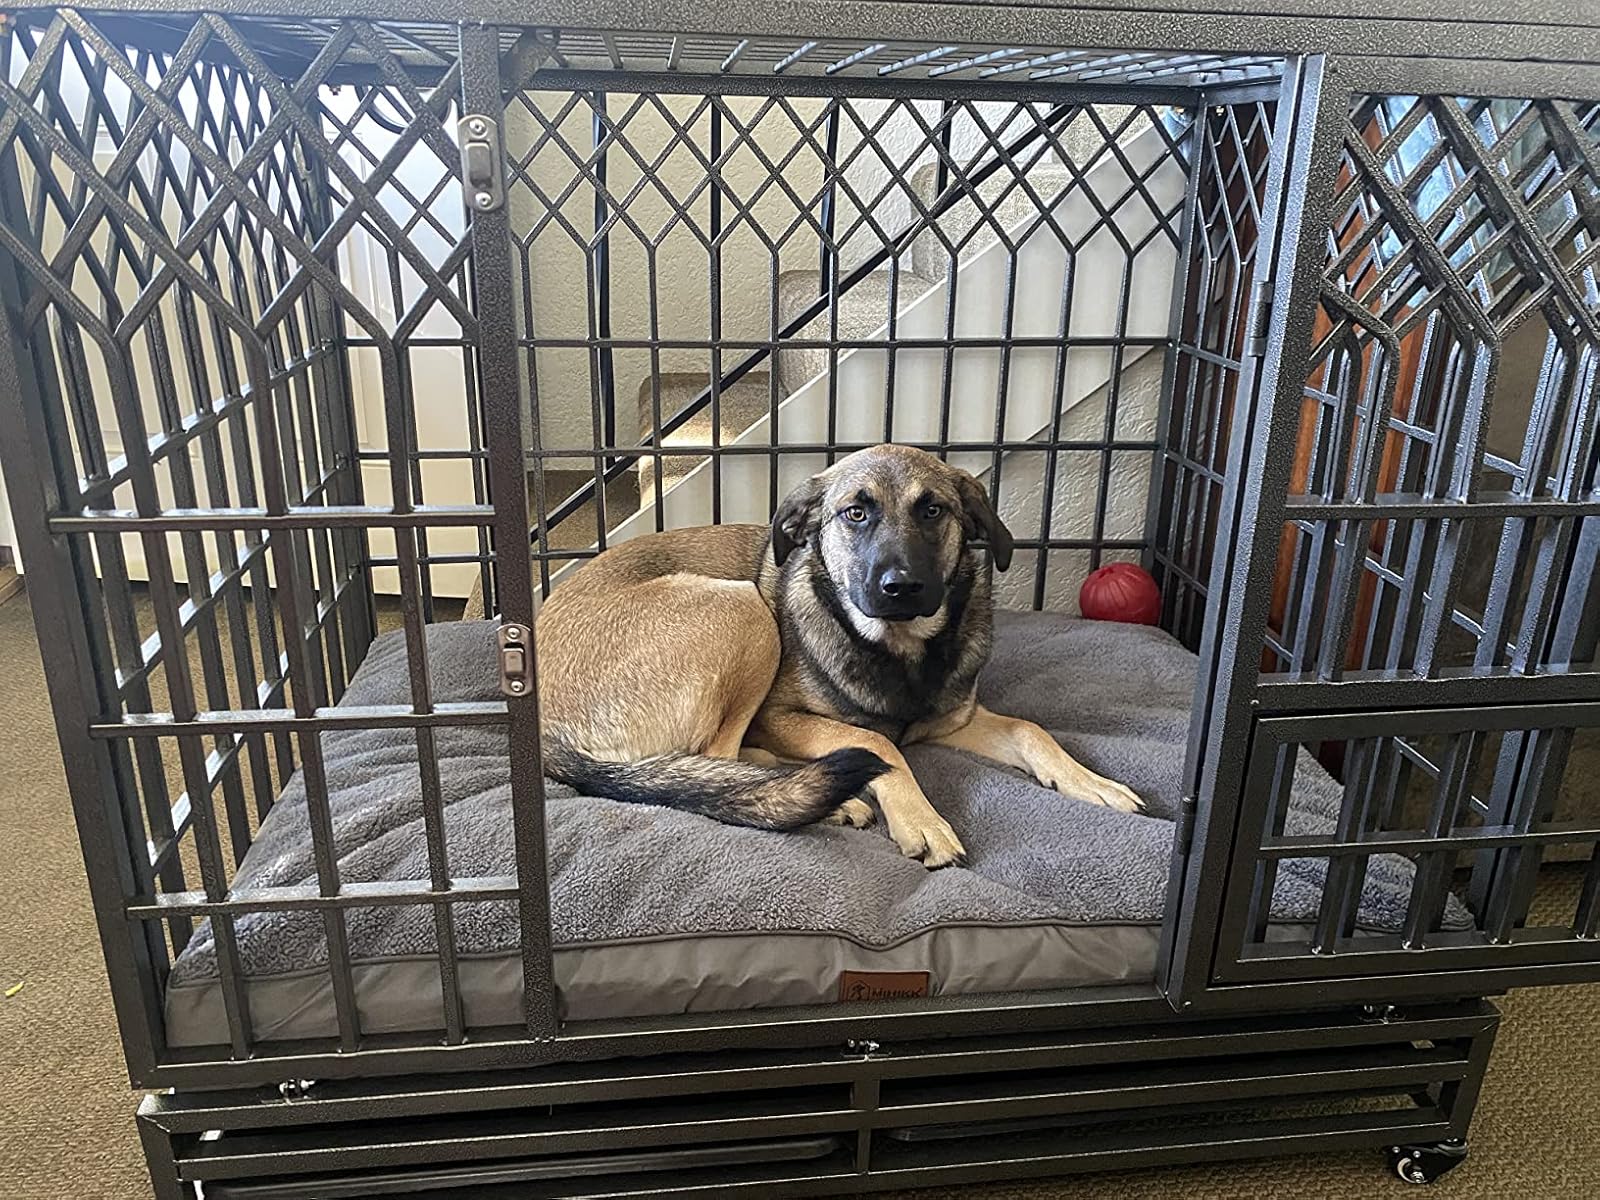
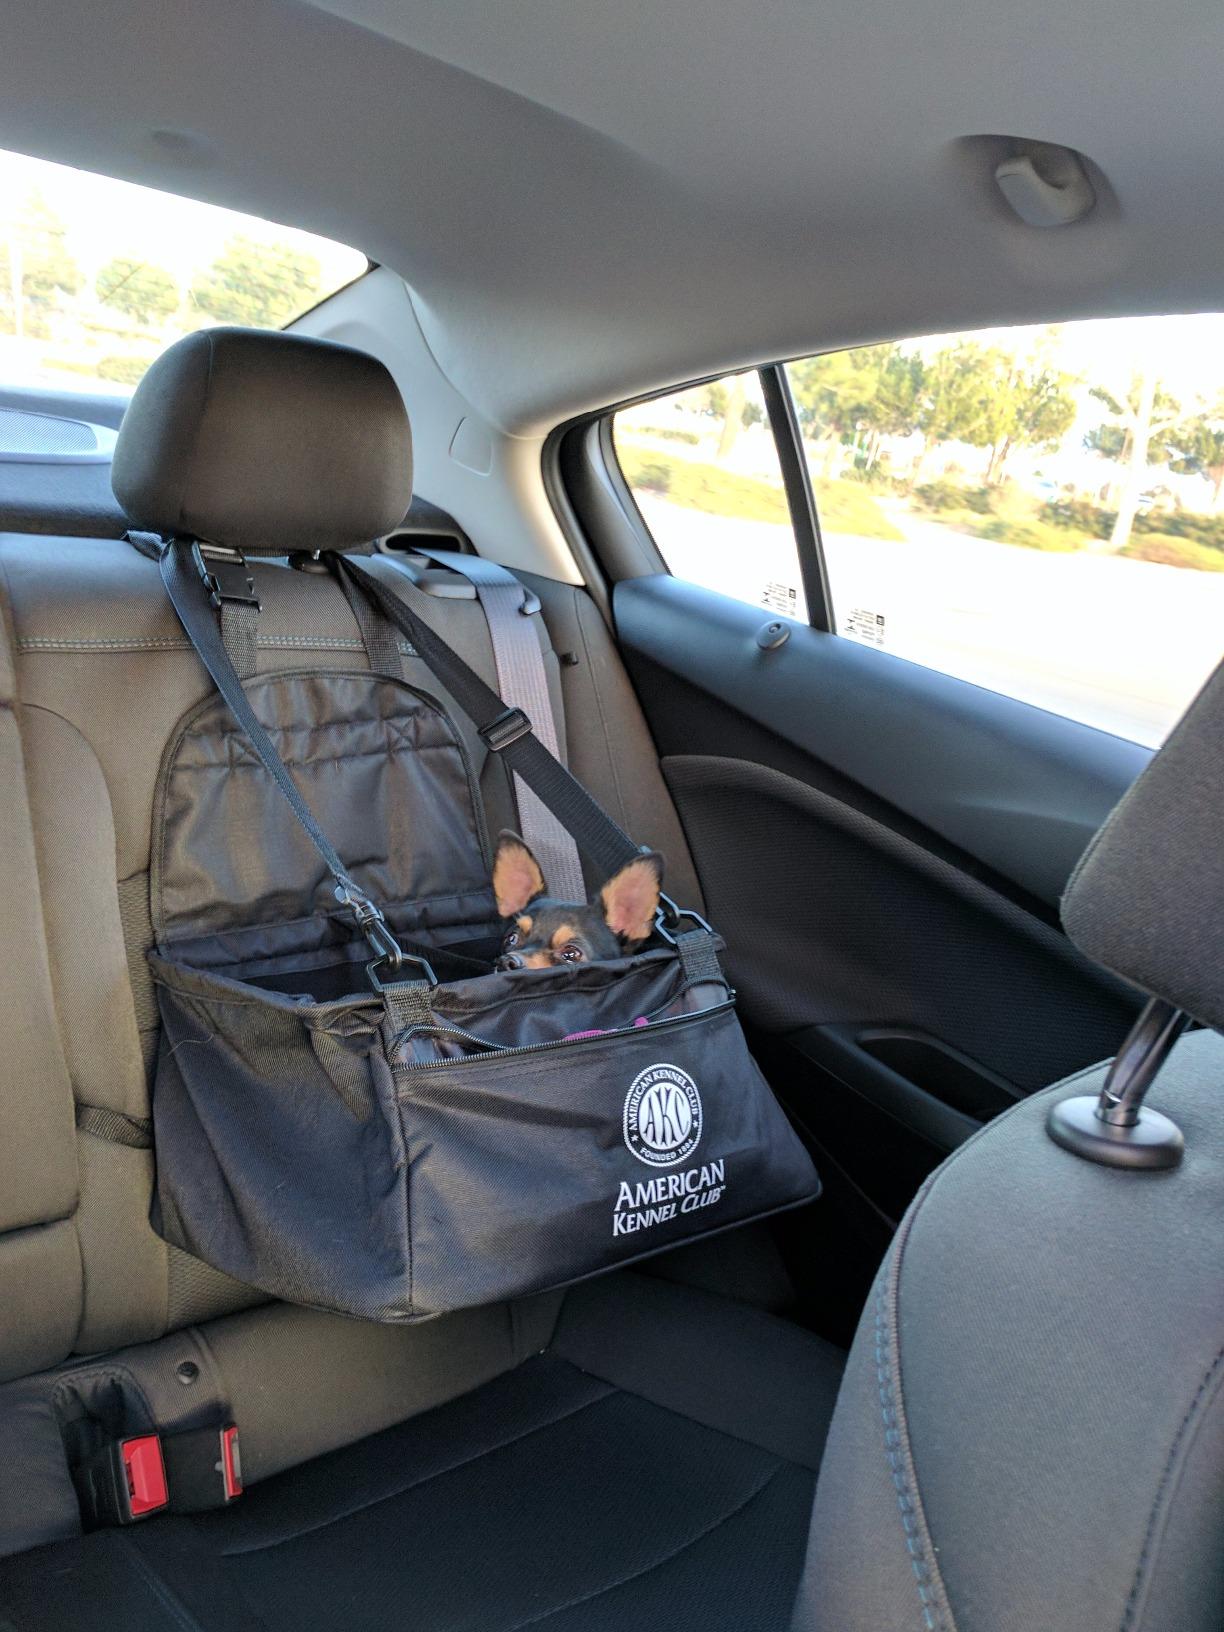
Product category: items_kennel
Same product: no